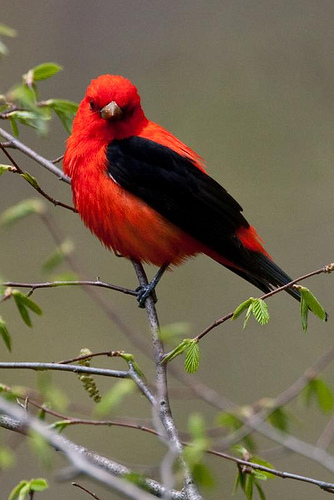
the black wings have red wingbars, the bill is short and pointed, and the head is small compared to the body.
this bird has ared head, breast, belly and back, along with black wings and red uppertail coverts near its tail.
this bird is mostly reddish orange with a black wing and tail.
this puffy red bird has all black wings and a short pointed bill.
this smaller bird is bright red and has black wings
this bird has wings that are black and has a red bellya bird with a red breast, red crown and black secondaries.
this bird has wings that are black and has a red bellya small bright red bird with dark black wings.
a red bird with black wings, small legs, a long tail, a small head, and a short red pointy beak.
Species: Scarlet Tanager